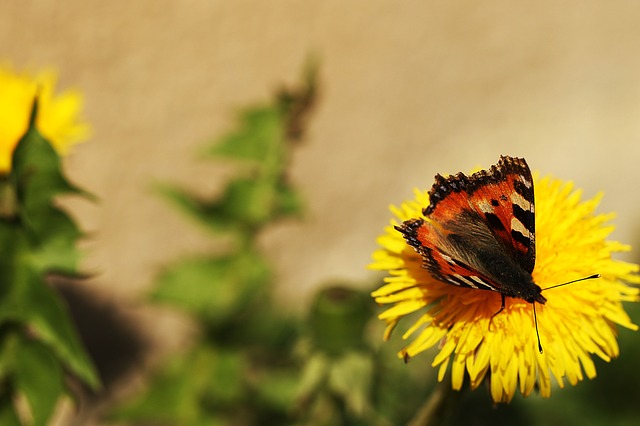
Label: butterfly